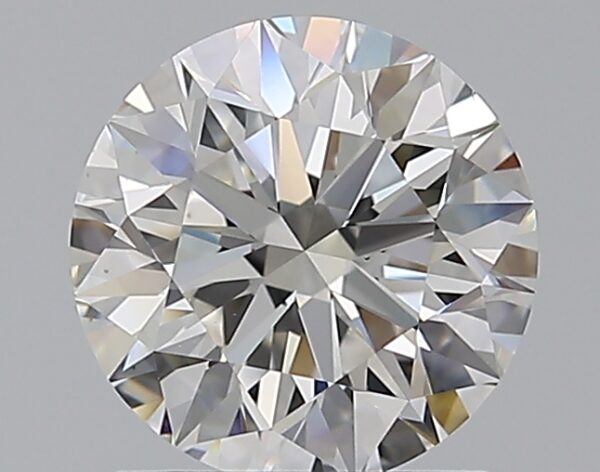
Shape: round
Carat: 1.51
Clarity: VS1
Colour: G
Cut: EX
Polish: EX
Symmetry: EX
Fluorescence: N
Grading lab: GIA
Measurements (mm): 7.29 x 7.33 x 4.58